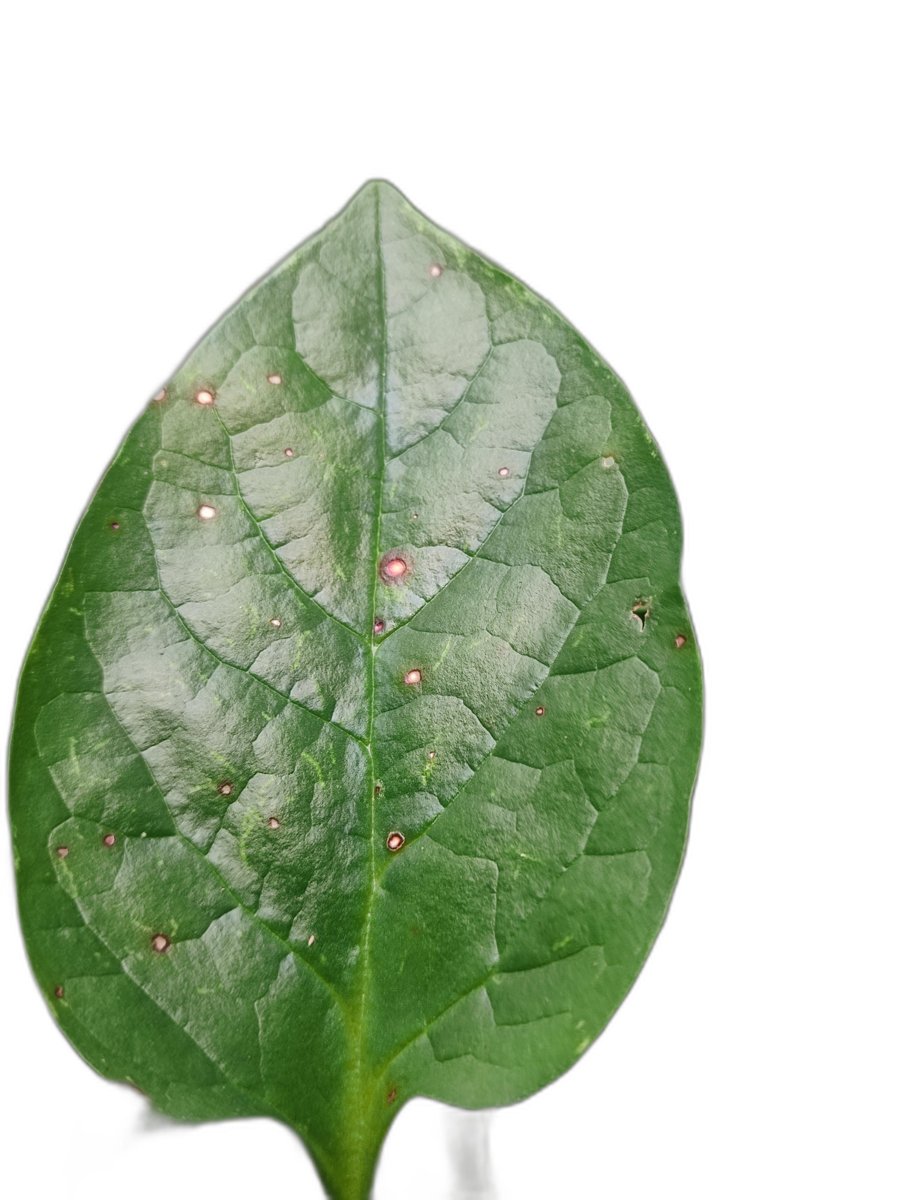
Label: Bacterial-Spot